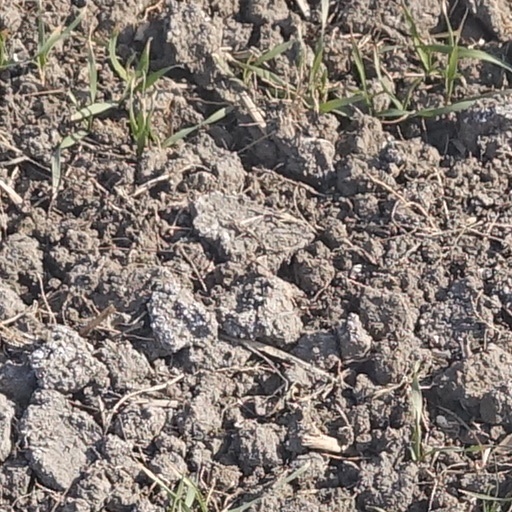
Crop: wheat